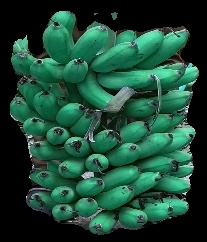
Variety: rasbale
Grade: grade1